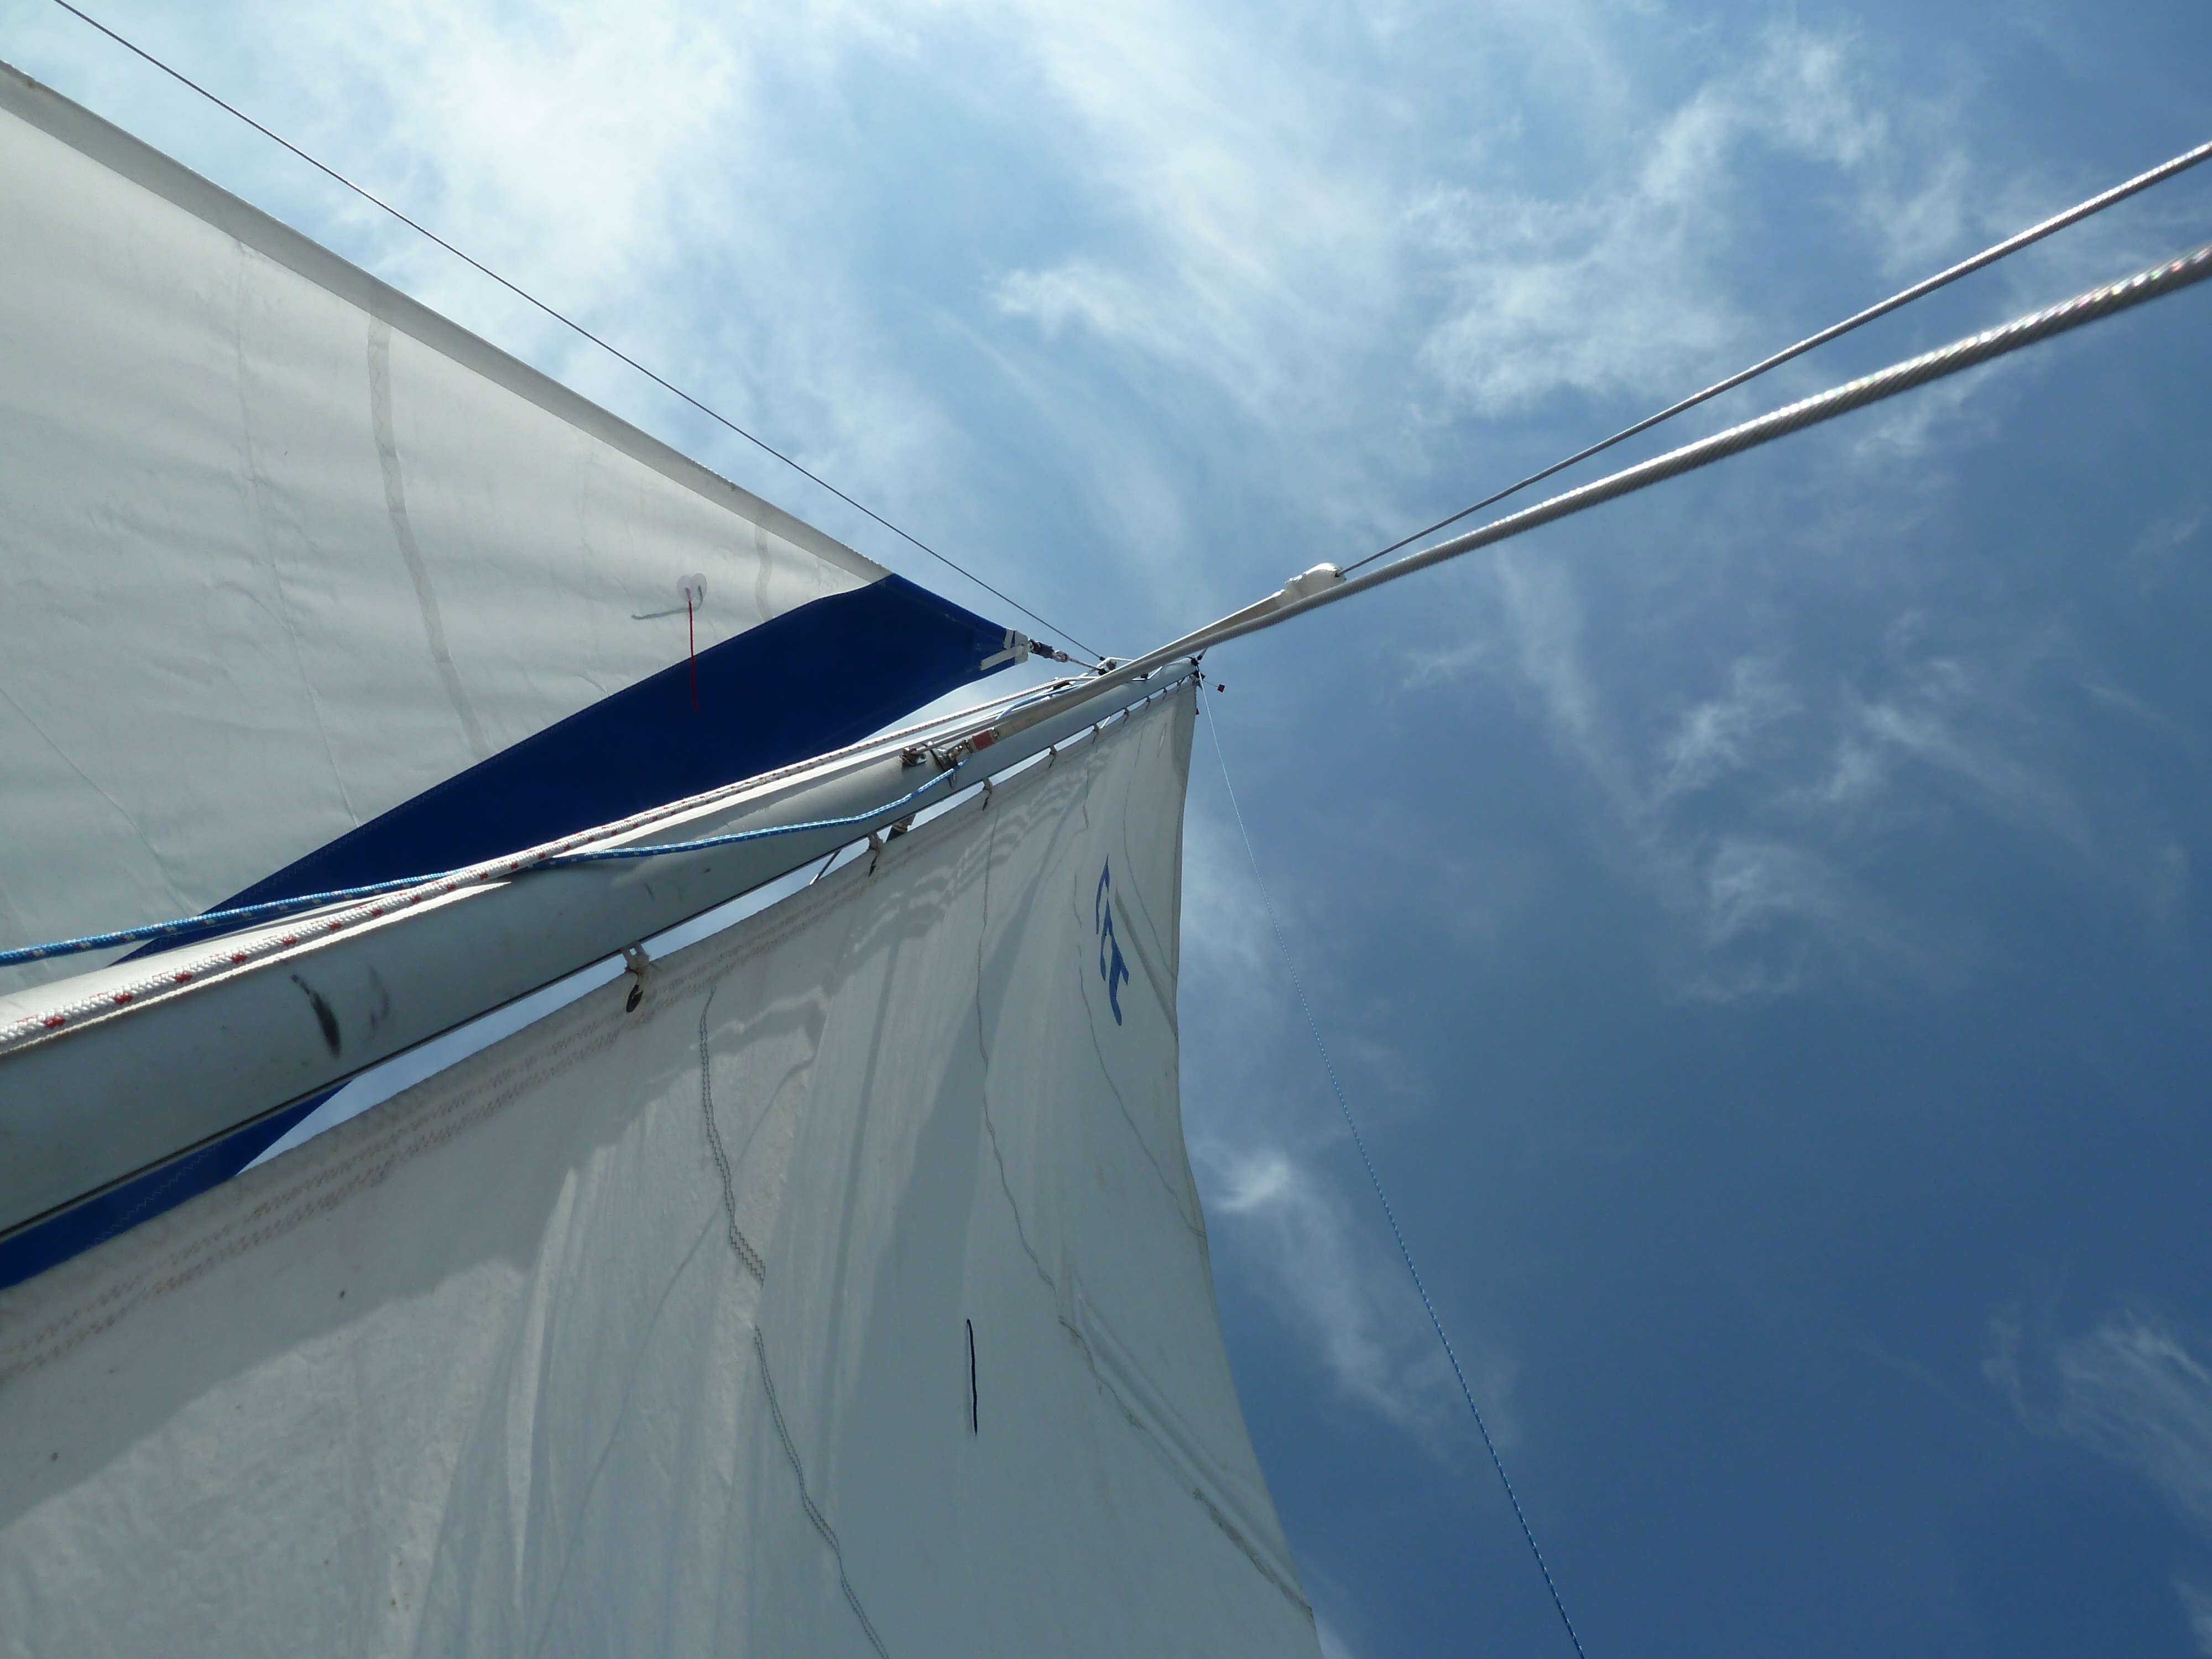
wing, sky, boat, wind, ship, summer, line, reflection, vehicle, mast, sailing, yacht, flight, blue, freedom, sailboat, nautical, sail, watercraft, atmosphere of earth